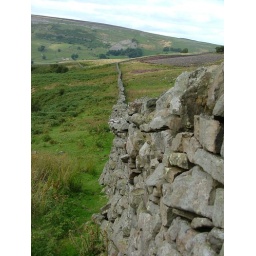
Dry stone wall in Yorshire Dales